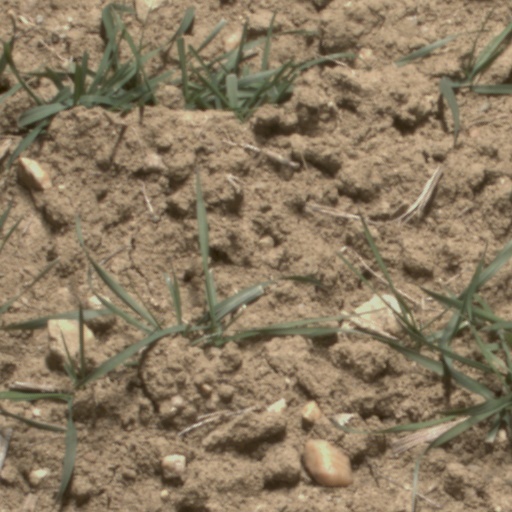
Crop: wheat